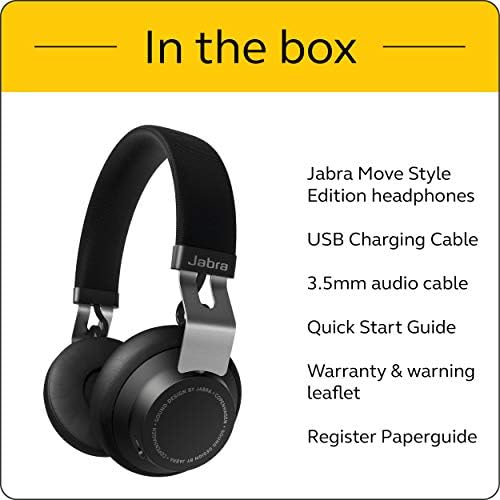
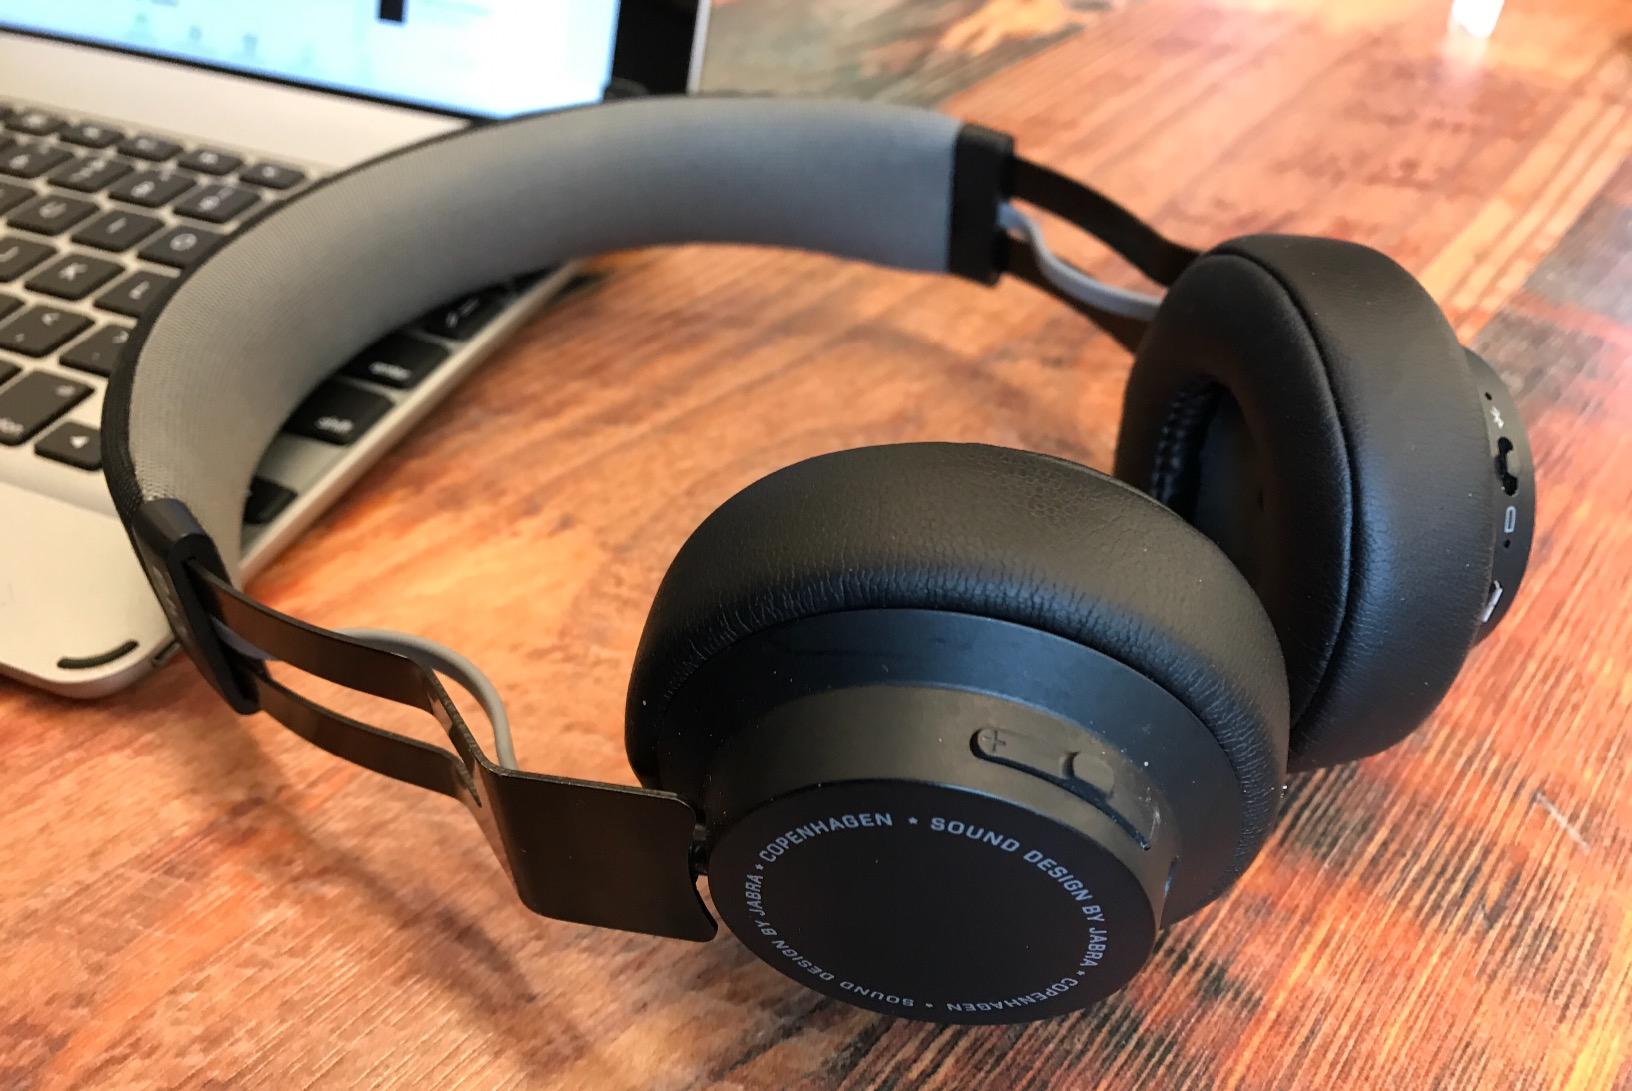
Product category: headphones
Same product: yes